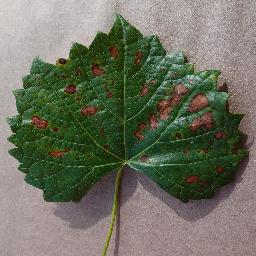
Label: Grape___Esca_(Black_Measles)